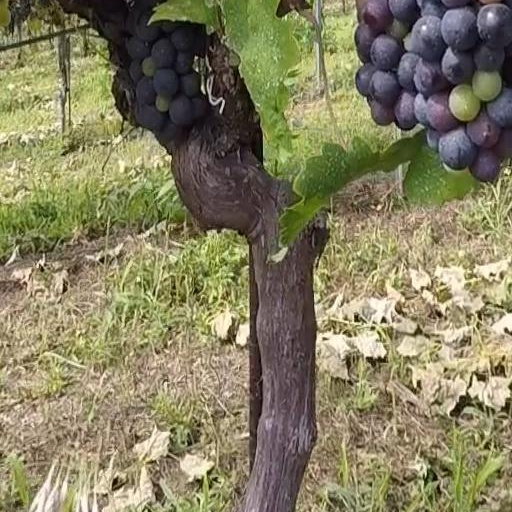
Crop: grape